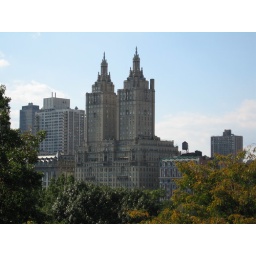
Former home of green slimy ghosts in the 80's.